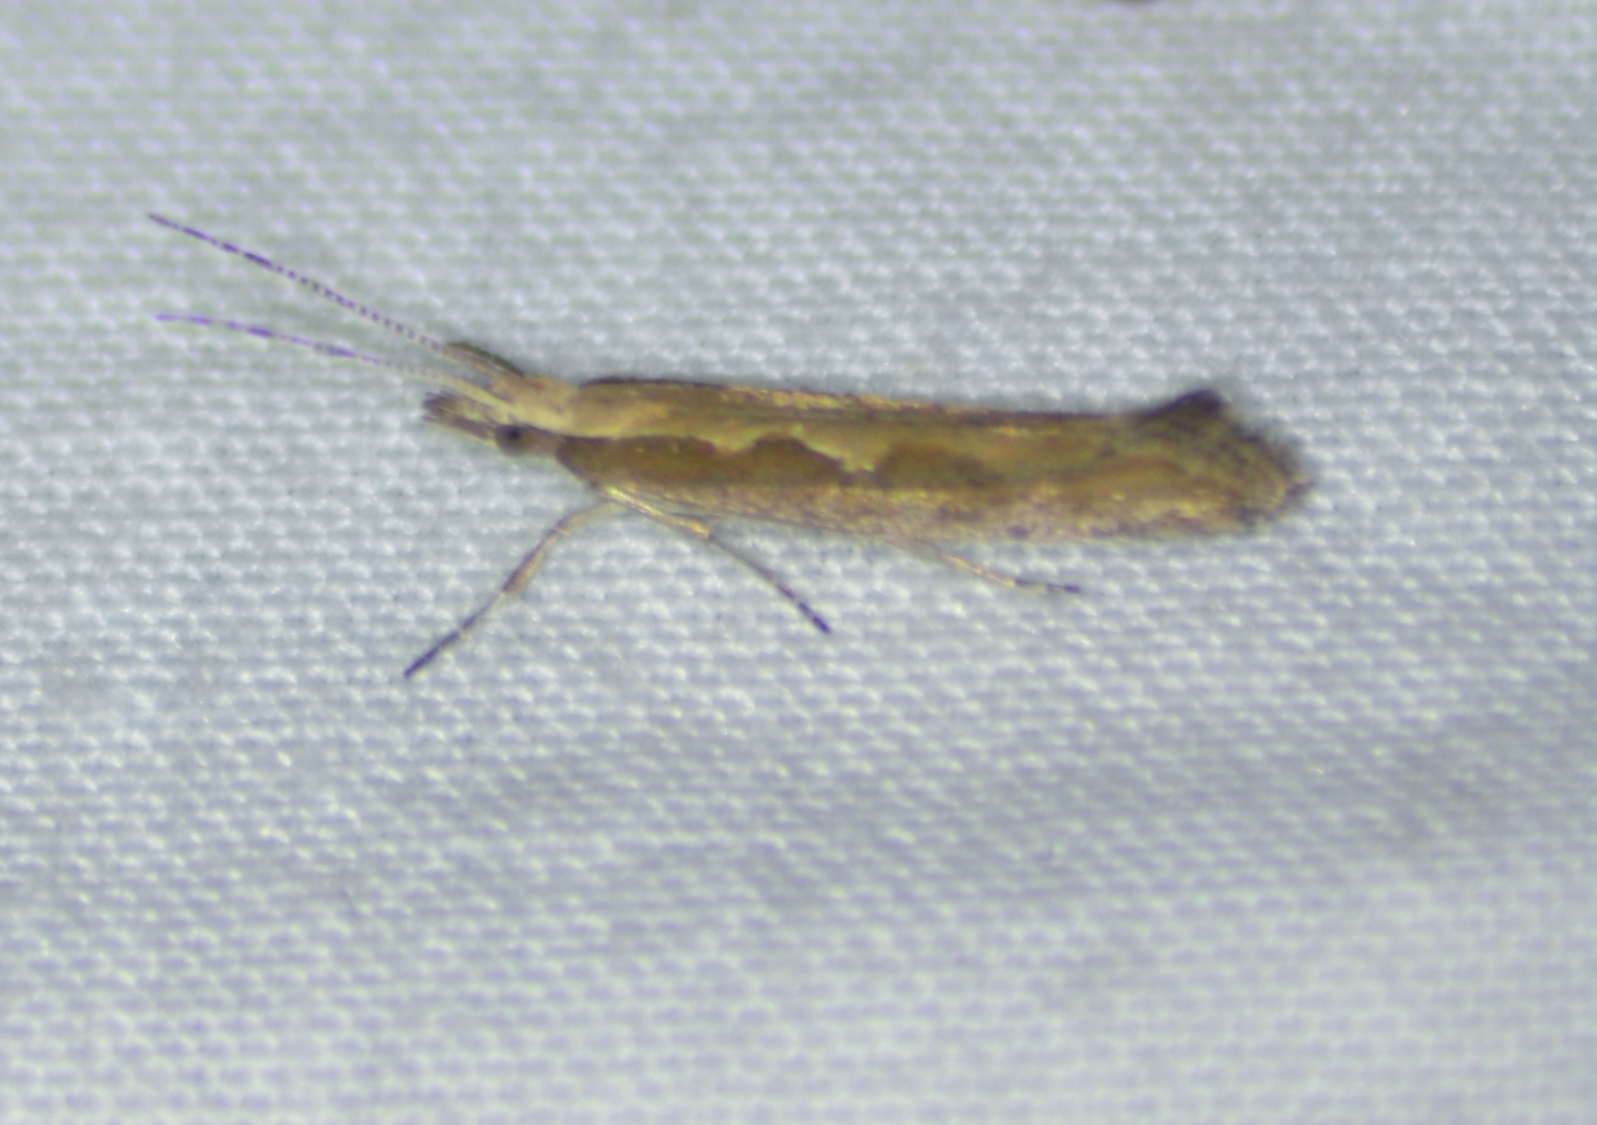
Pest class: diamondback_moth